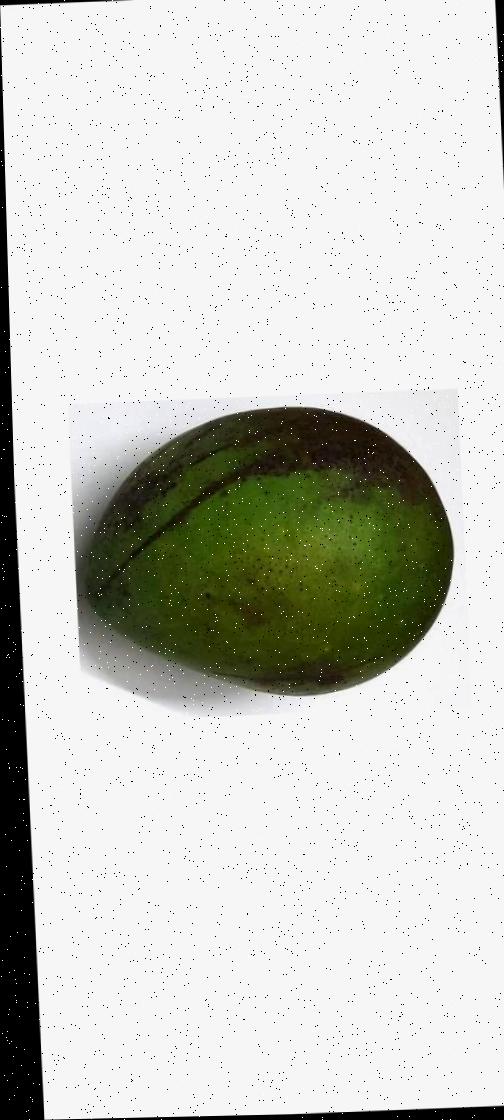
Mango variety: Harivanga